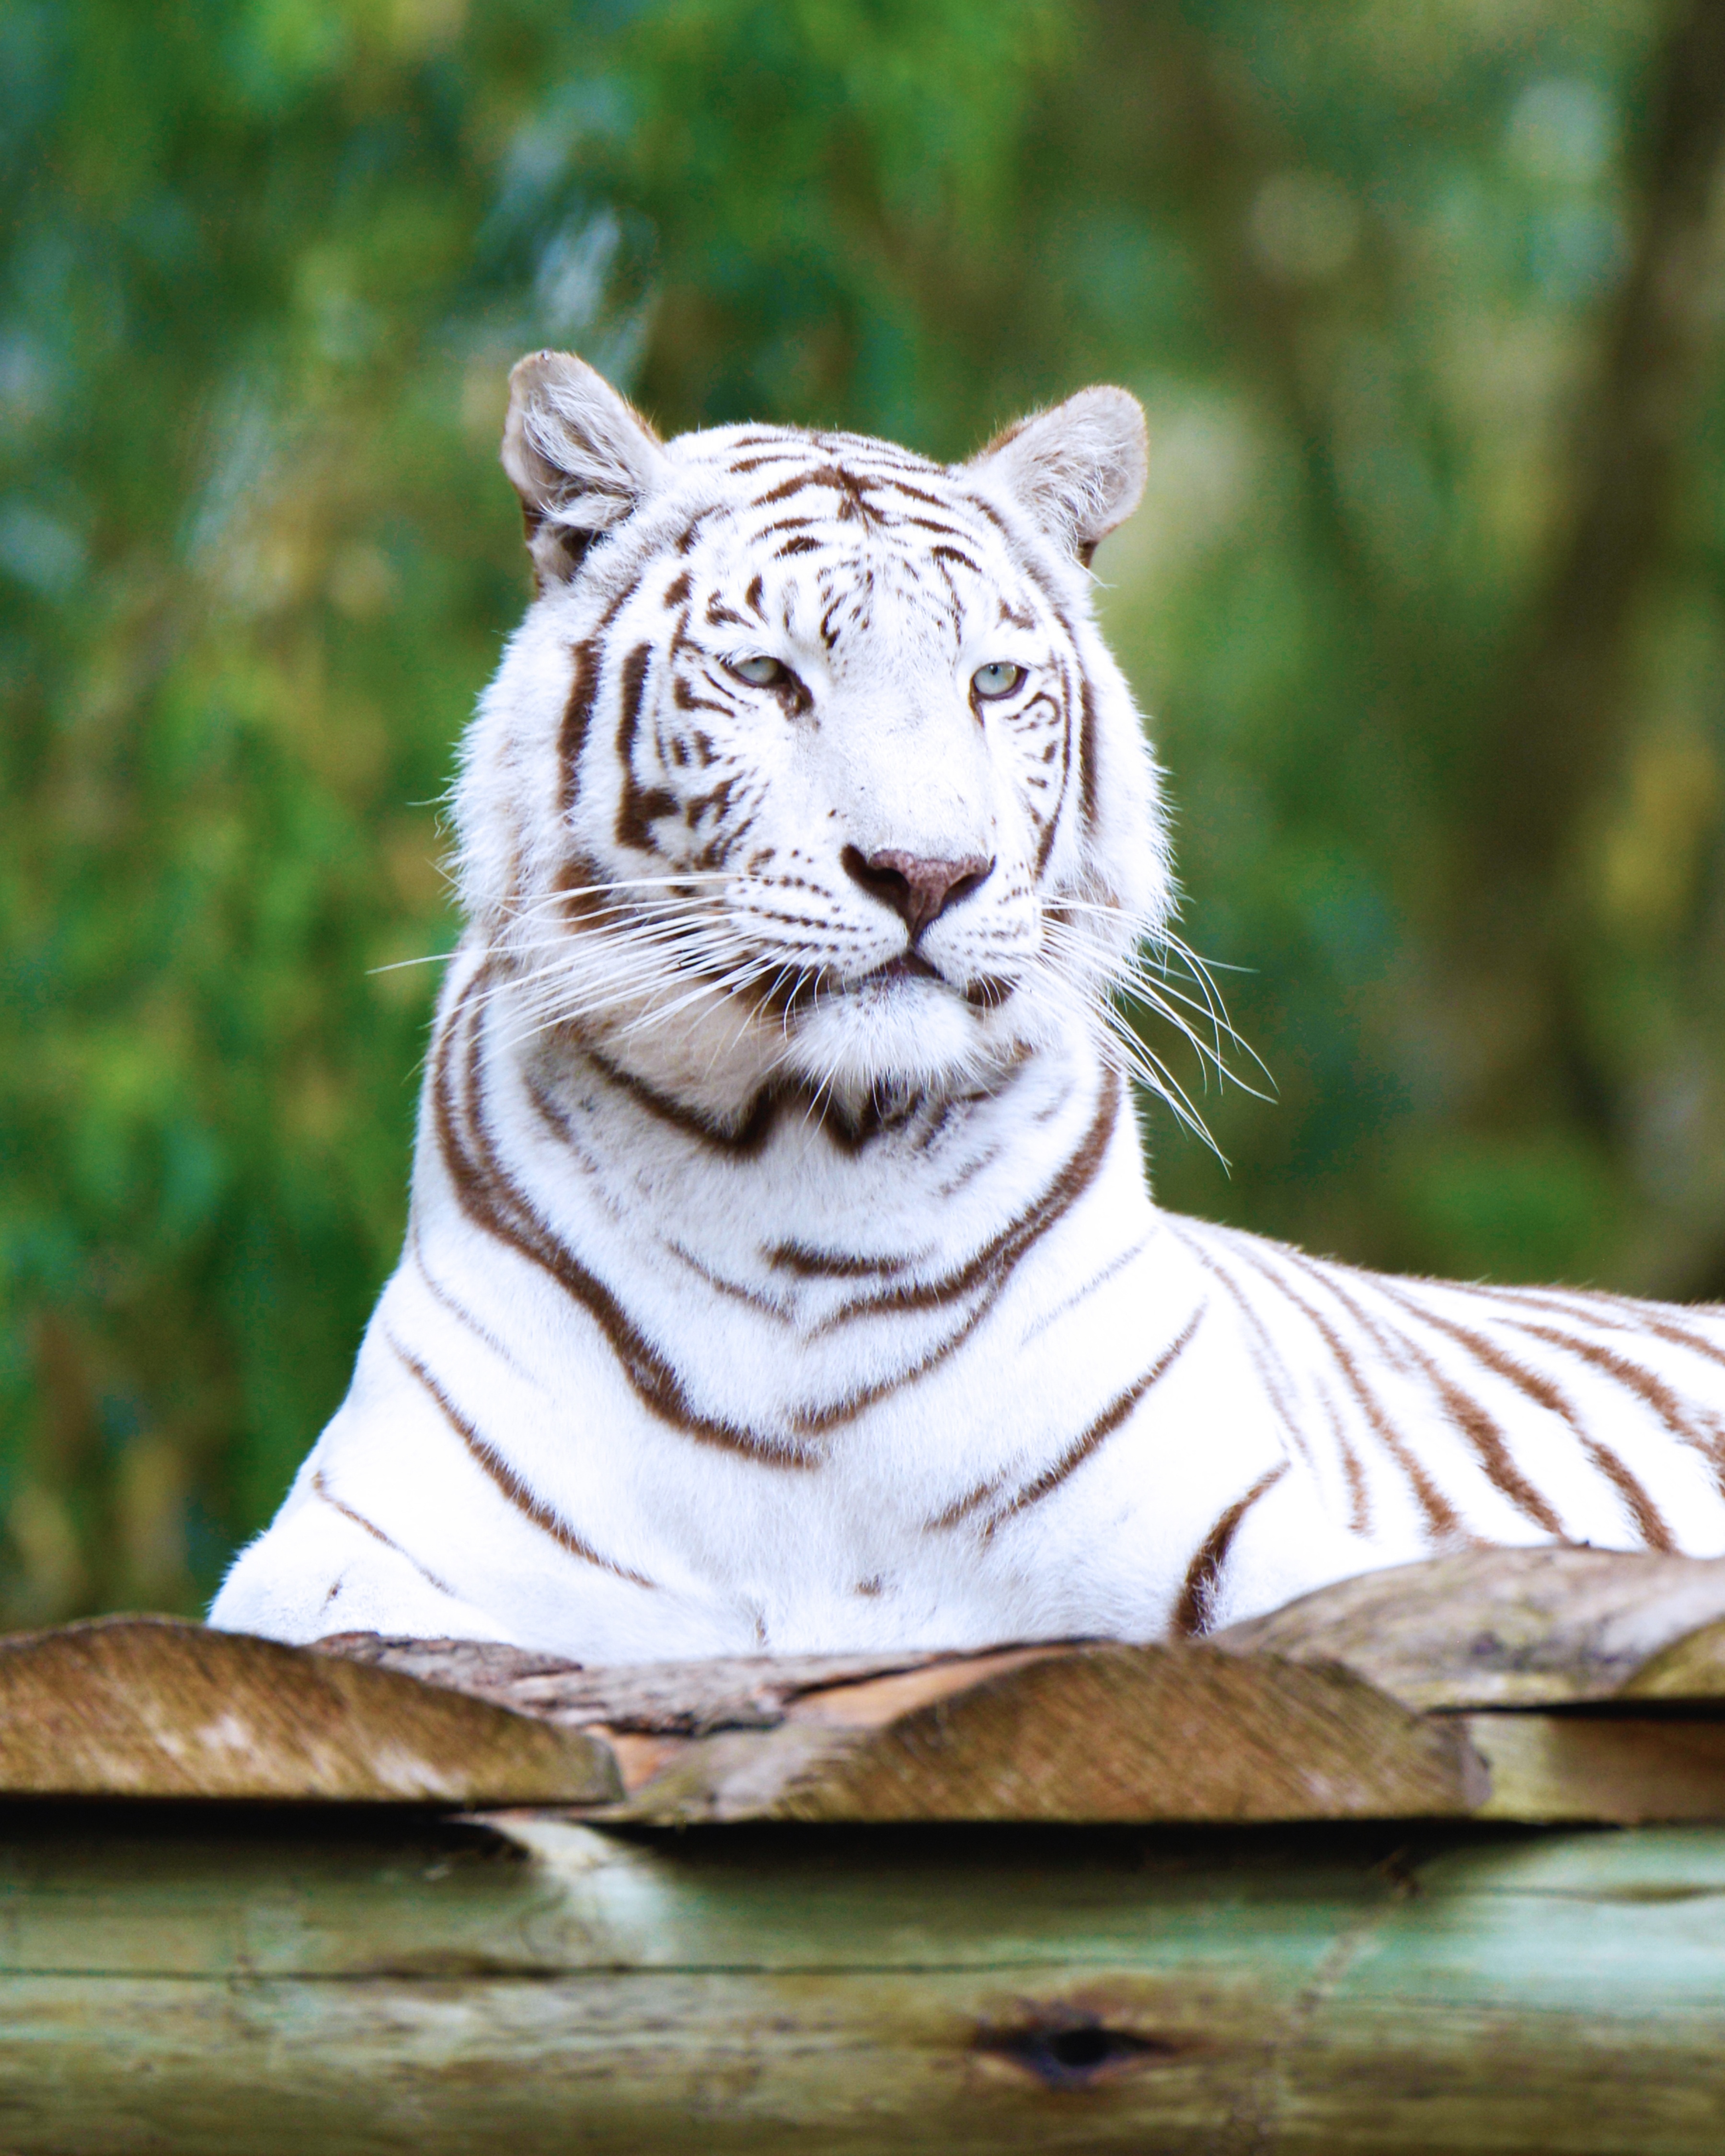
wildlife, zoo, mammal, fauna, tiger, vertebrate, south africa, white tiger, big cats, cat like mammal, seaview lion park